Lokman Slim

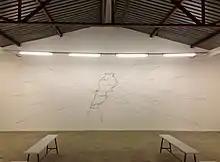
The UMAM-Hangar during the 2018 exhibition "In Praise of Lebanese Fusion"

In 2001, Slim moved into film with the establishment of Umam Productions, which has produced several films, including "Massaker" co-directed by Slim and his German wife Monika Borgmann. It won the Fipresci Award at the Berlin International Film Festival in 2005.